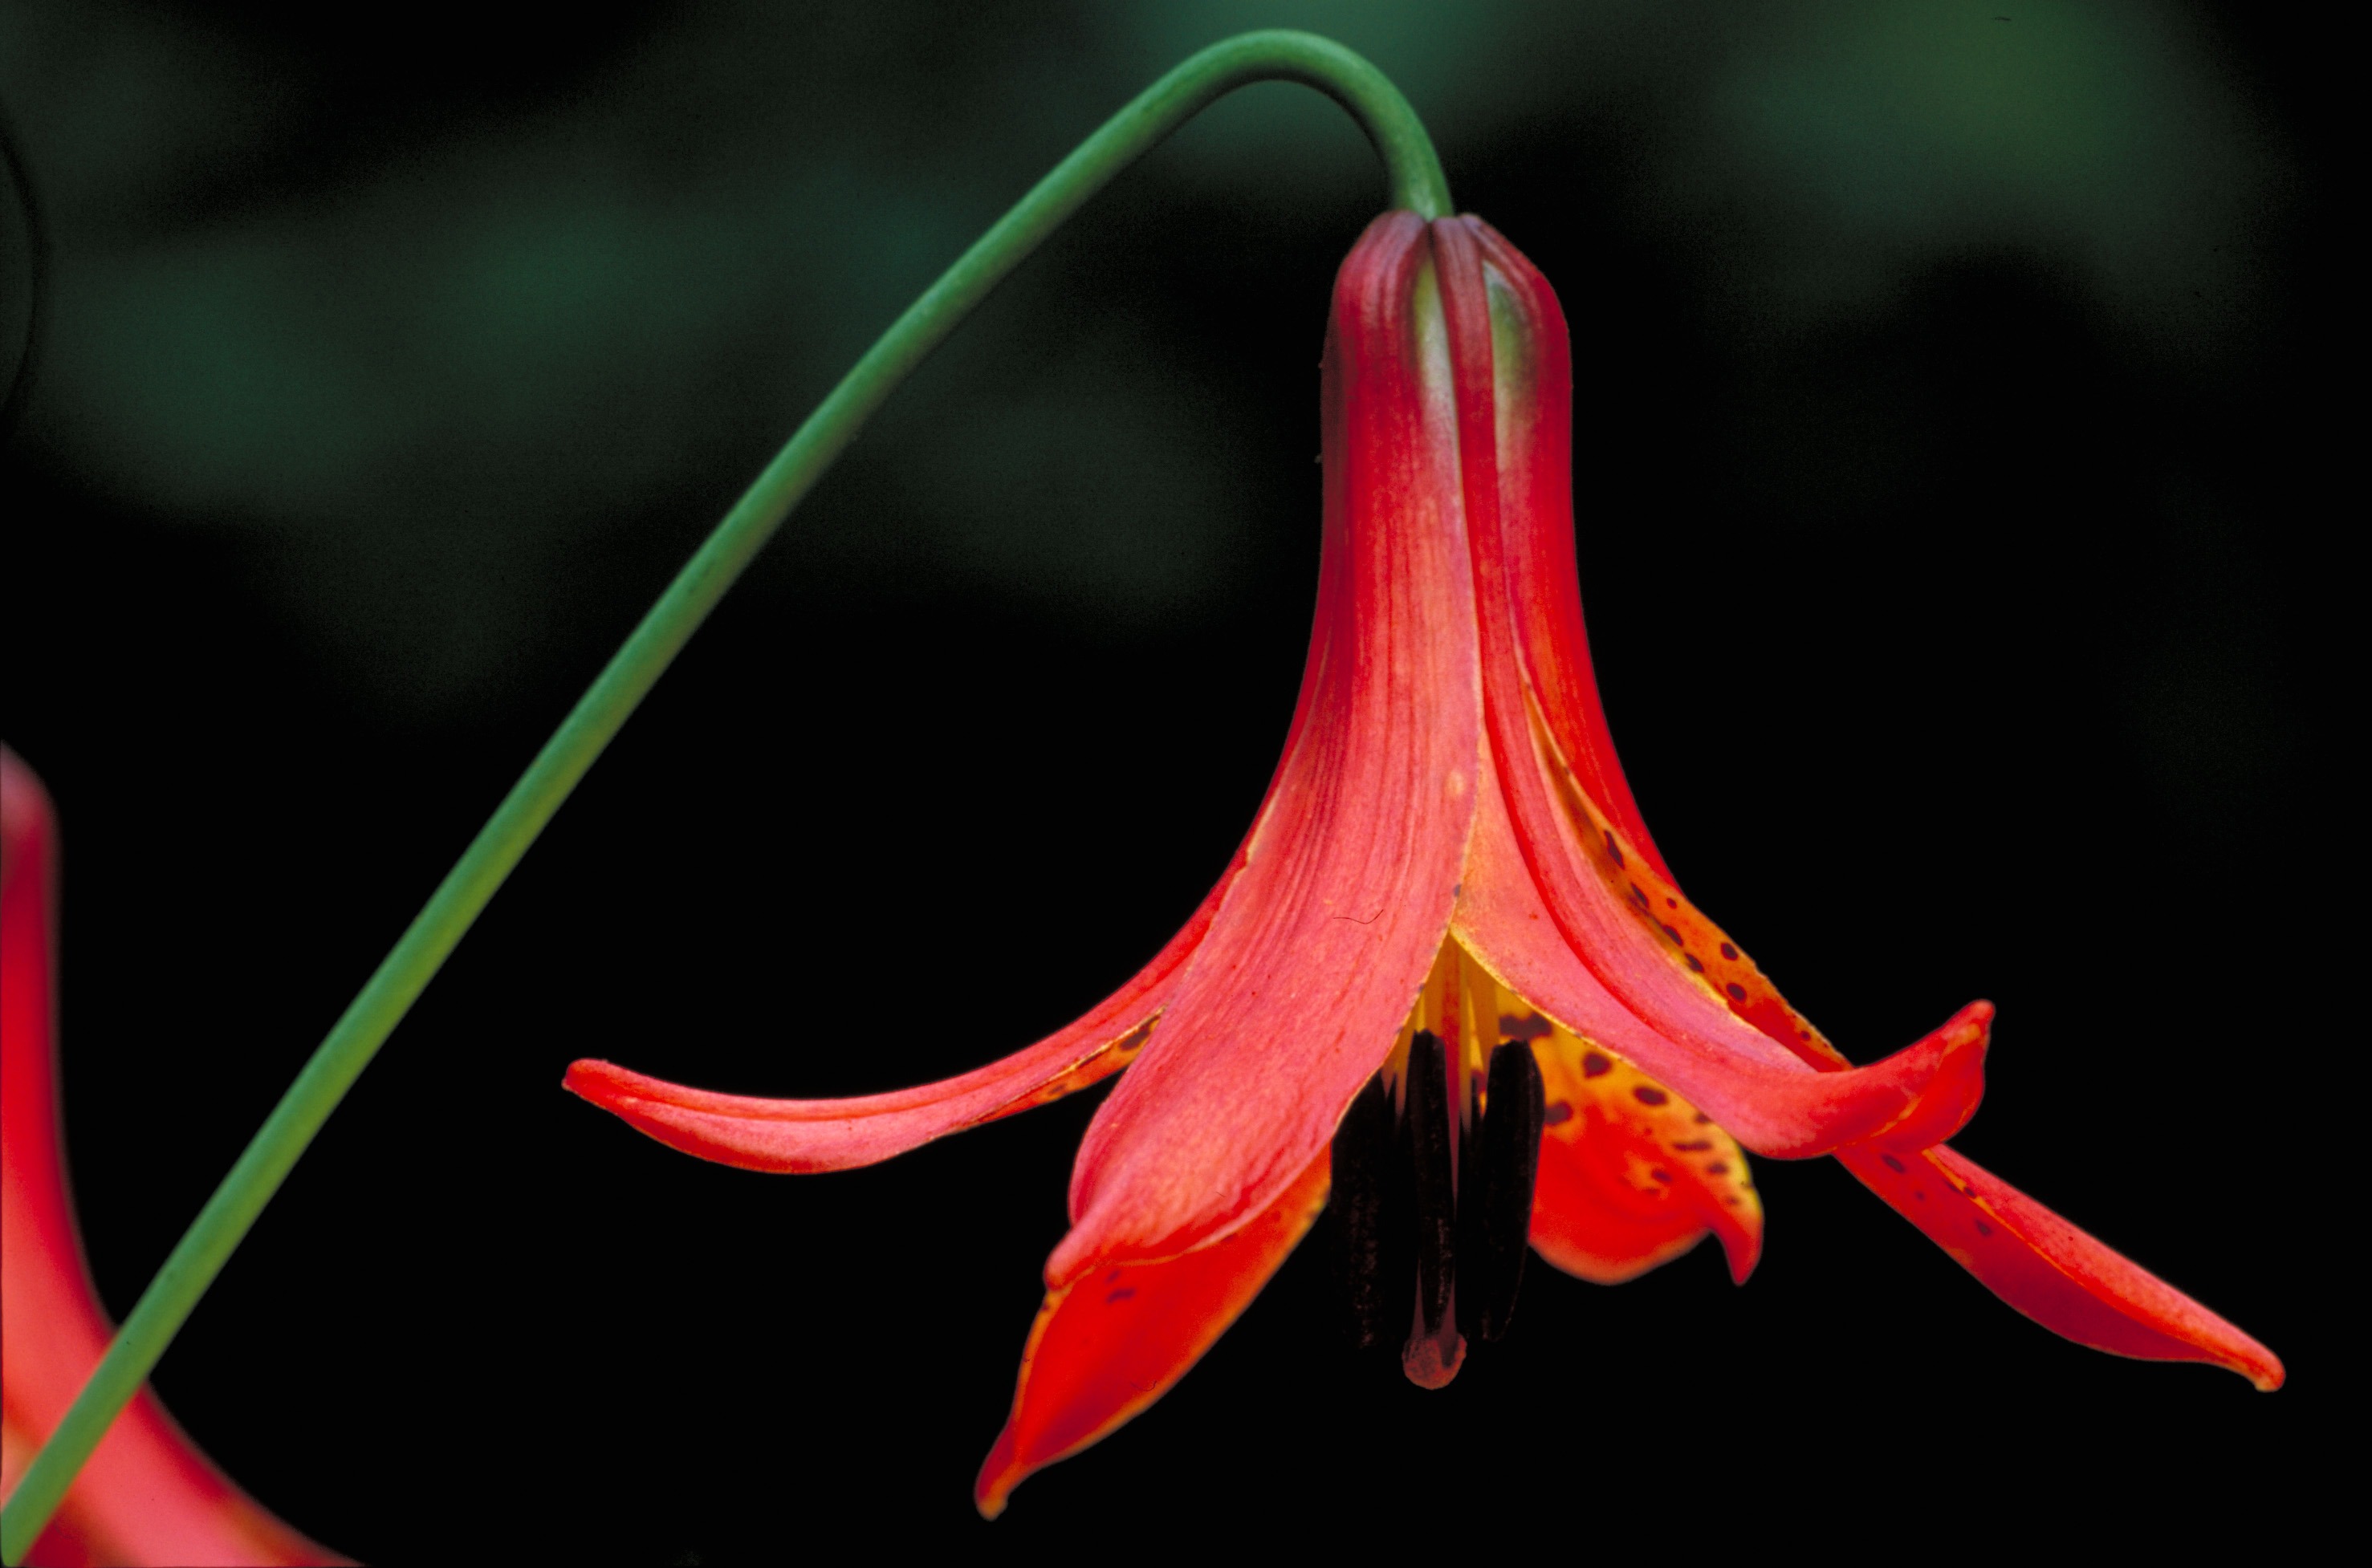
blossom, plant, stem, leaf, flower, petal, bloom, red, macro, flora, close up, petals, beautiful, macro photography, flowering plant, plant stem, land plant, canadian lilly